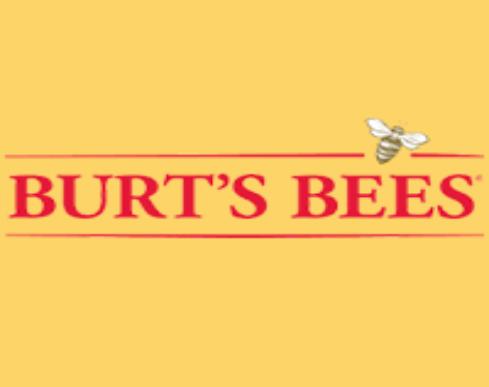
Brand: Burt's Bees
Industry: Necessities